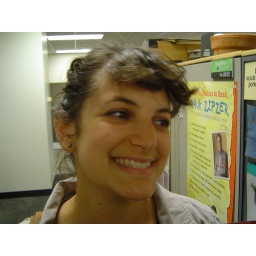
Sarah is the kind of person you should risk jumping in front of cars for.